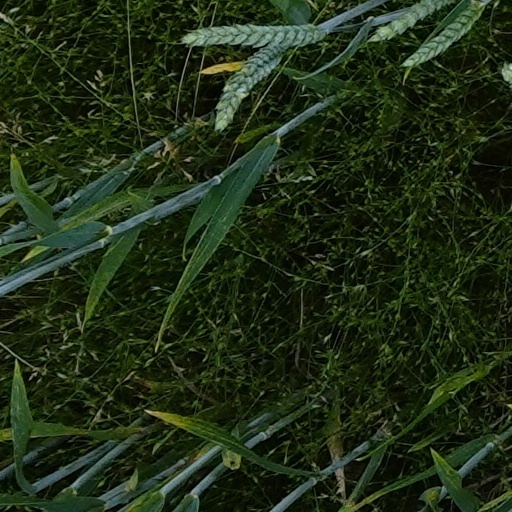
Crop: wheat